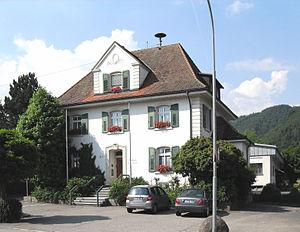
Hausen im Wiesental est une commune allemande en Bade-Wurtemberg, située dans le district de Fribourg-en-Brisgau.